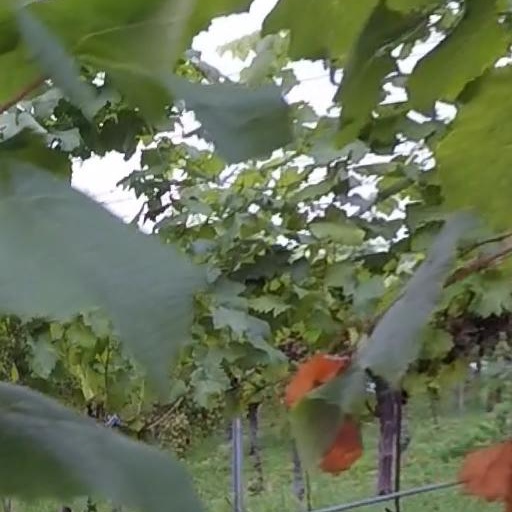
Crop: grape